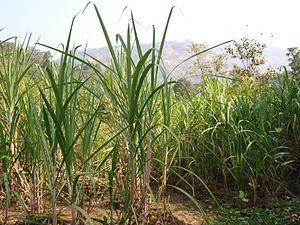
Les Poaceae, ou graminées, sont une famille de plantes monocotylédones de l'ordre des Poales, qui comprend environ 12 000 espèces groupées en 780 genres, à répartition cosmopolite. C'est, par le nombre d'espèces, la cinquième famille de plantes à fleurs, après les Asteraceae, Orchidaceae, Fabaceae et Rubiaceae.